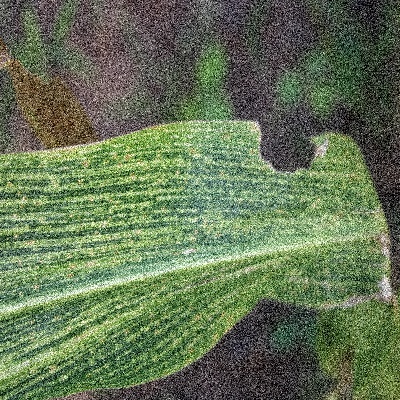
Label: Corn_(Maize)___Maize_Streak_Virus